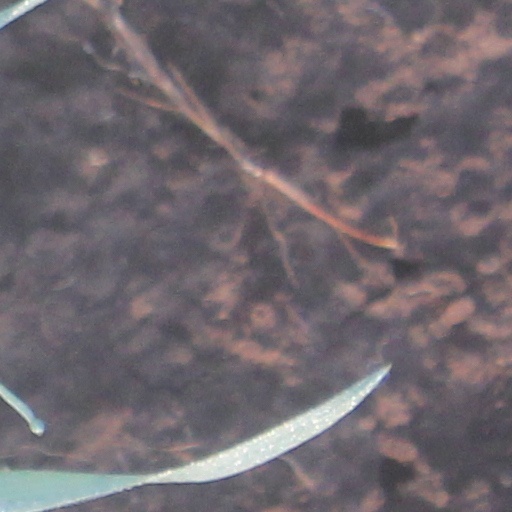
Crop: wheat